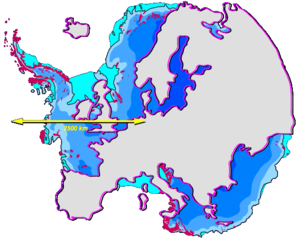
L’expédition Endurance d'Ernest Shackleton, officiellement appelée Imperial Trans-Antarctic Expedition, est la quatrième expédition britannique en Antarctique au XXᵉ siècle. Elle visait à traverser ce continent de part en part mais fut un échec. Elle est pourtant devenue célèbre à la suite de l'odyssée qu'ont vécue les membres de l'expédition et leur chef Ernest Shackleton. Ils réussirent, malgré la perte de leur bateau, à survivre à l'extrême rigueur de l'Antarctique et à revenir de leur périple par leurs propres moyens.